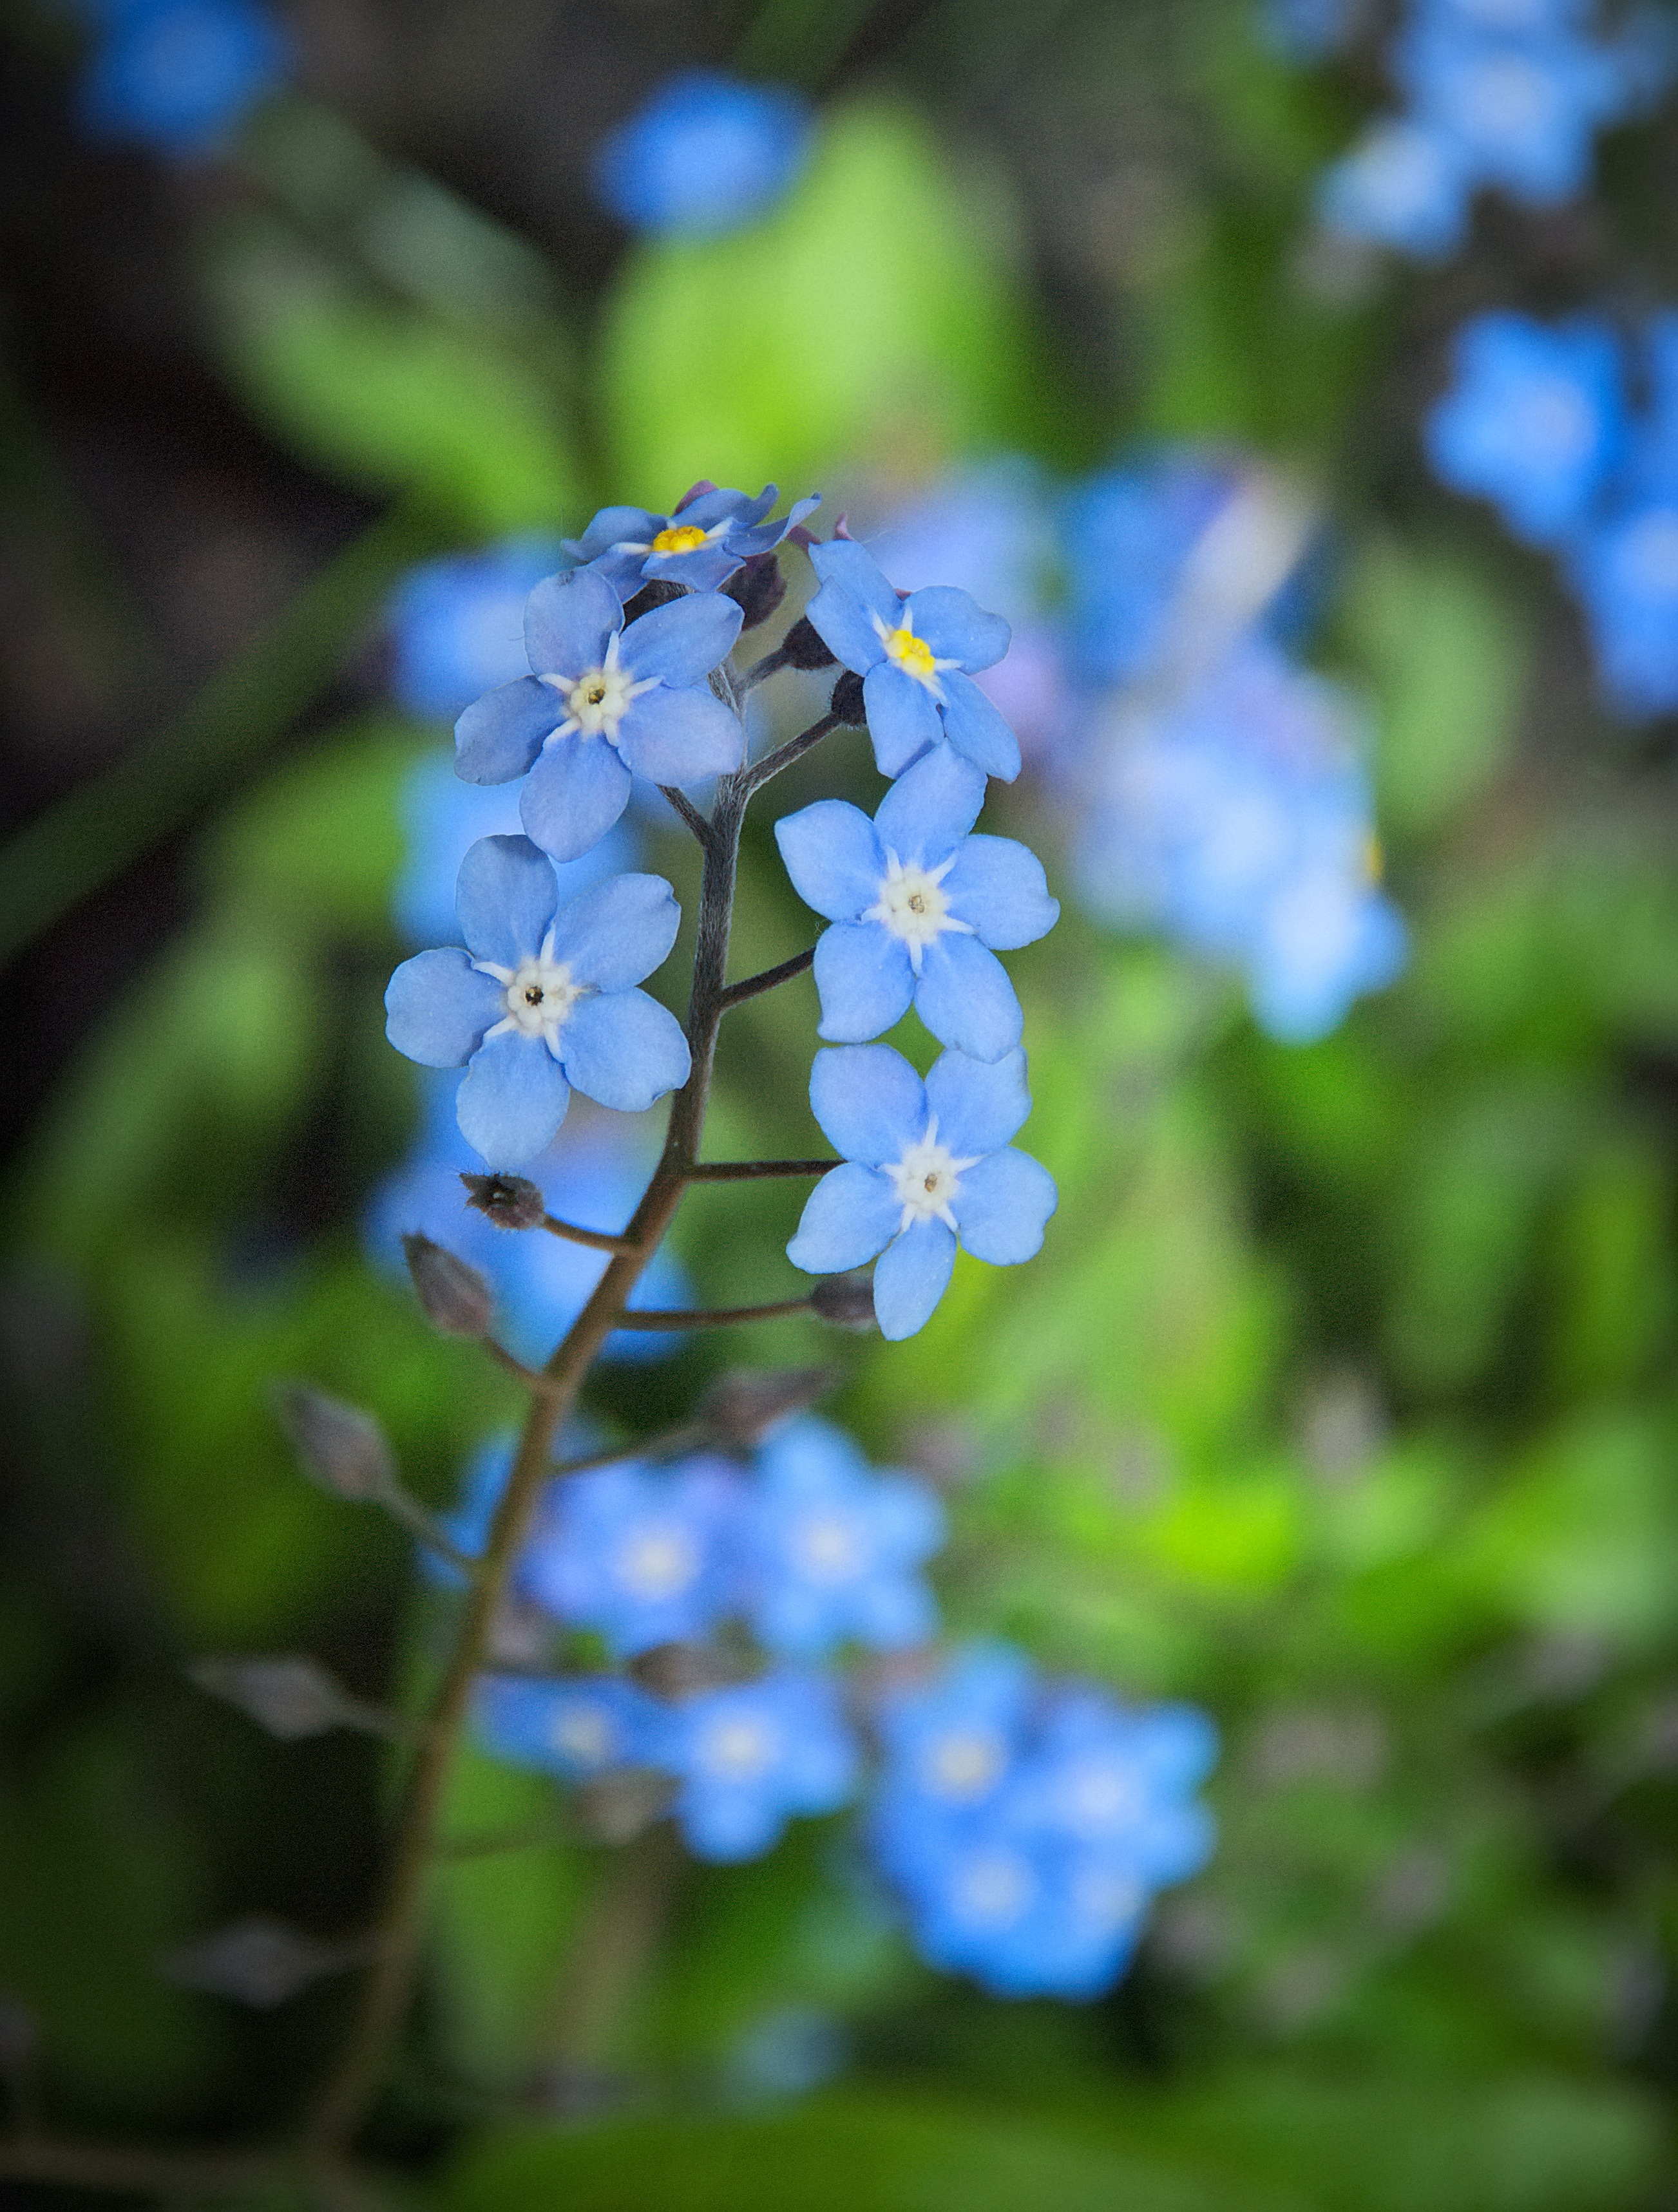
nature, blossom, plant, flower, meeting, love, spring, green, memory, botany, blue, garden, closeup, flora, wildflower, flowers, forget me not, macro photography, small flowers, flowering plant, the delicacy, little flowers, nots, do not forget to, remember me, borage family, land plant